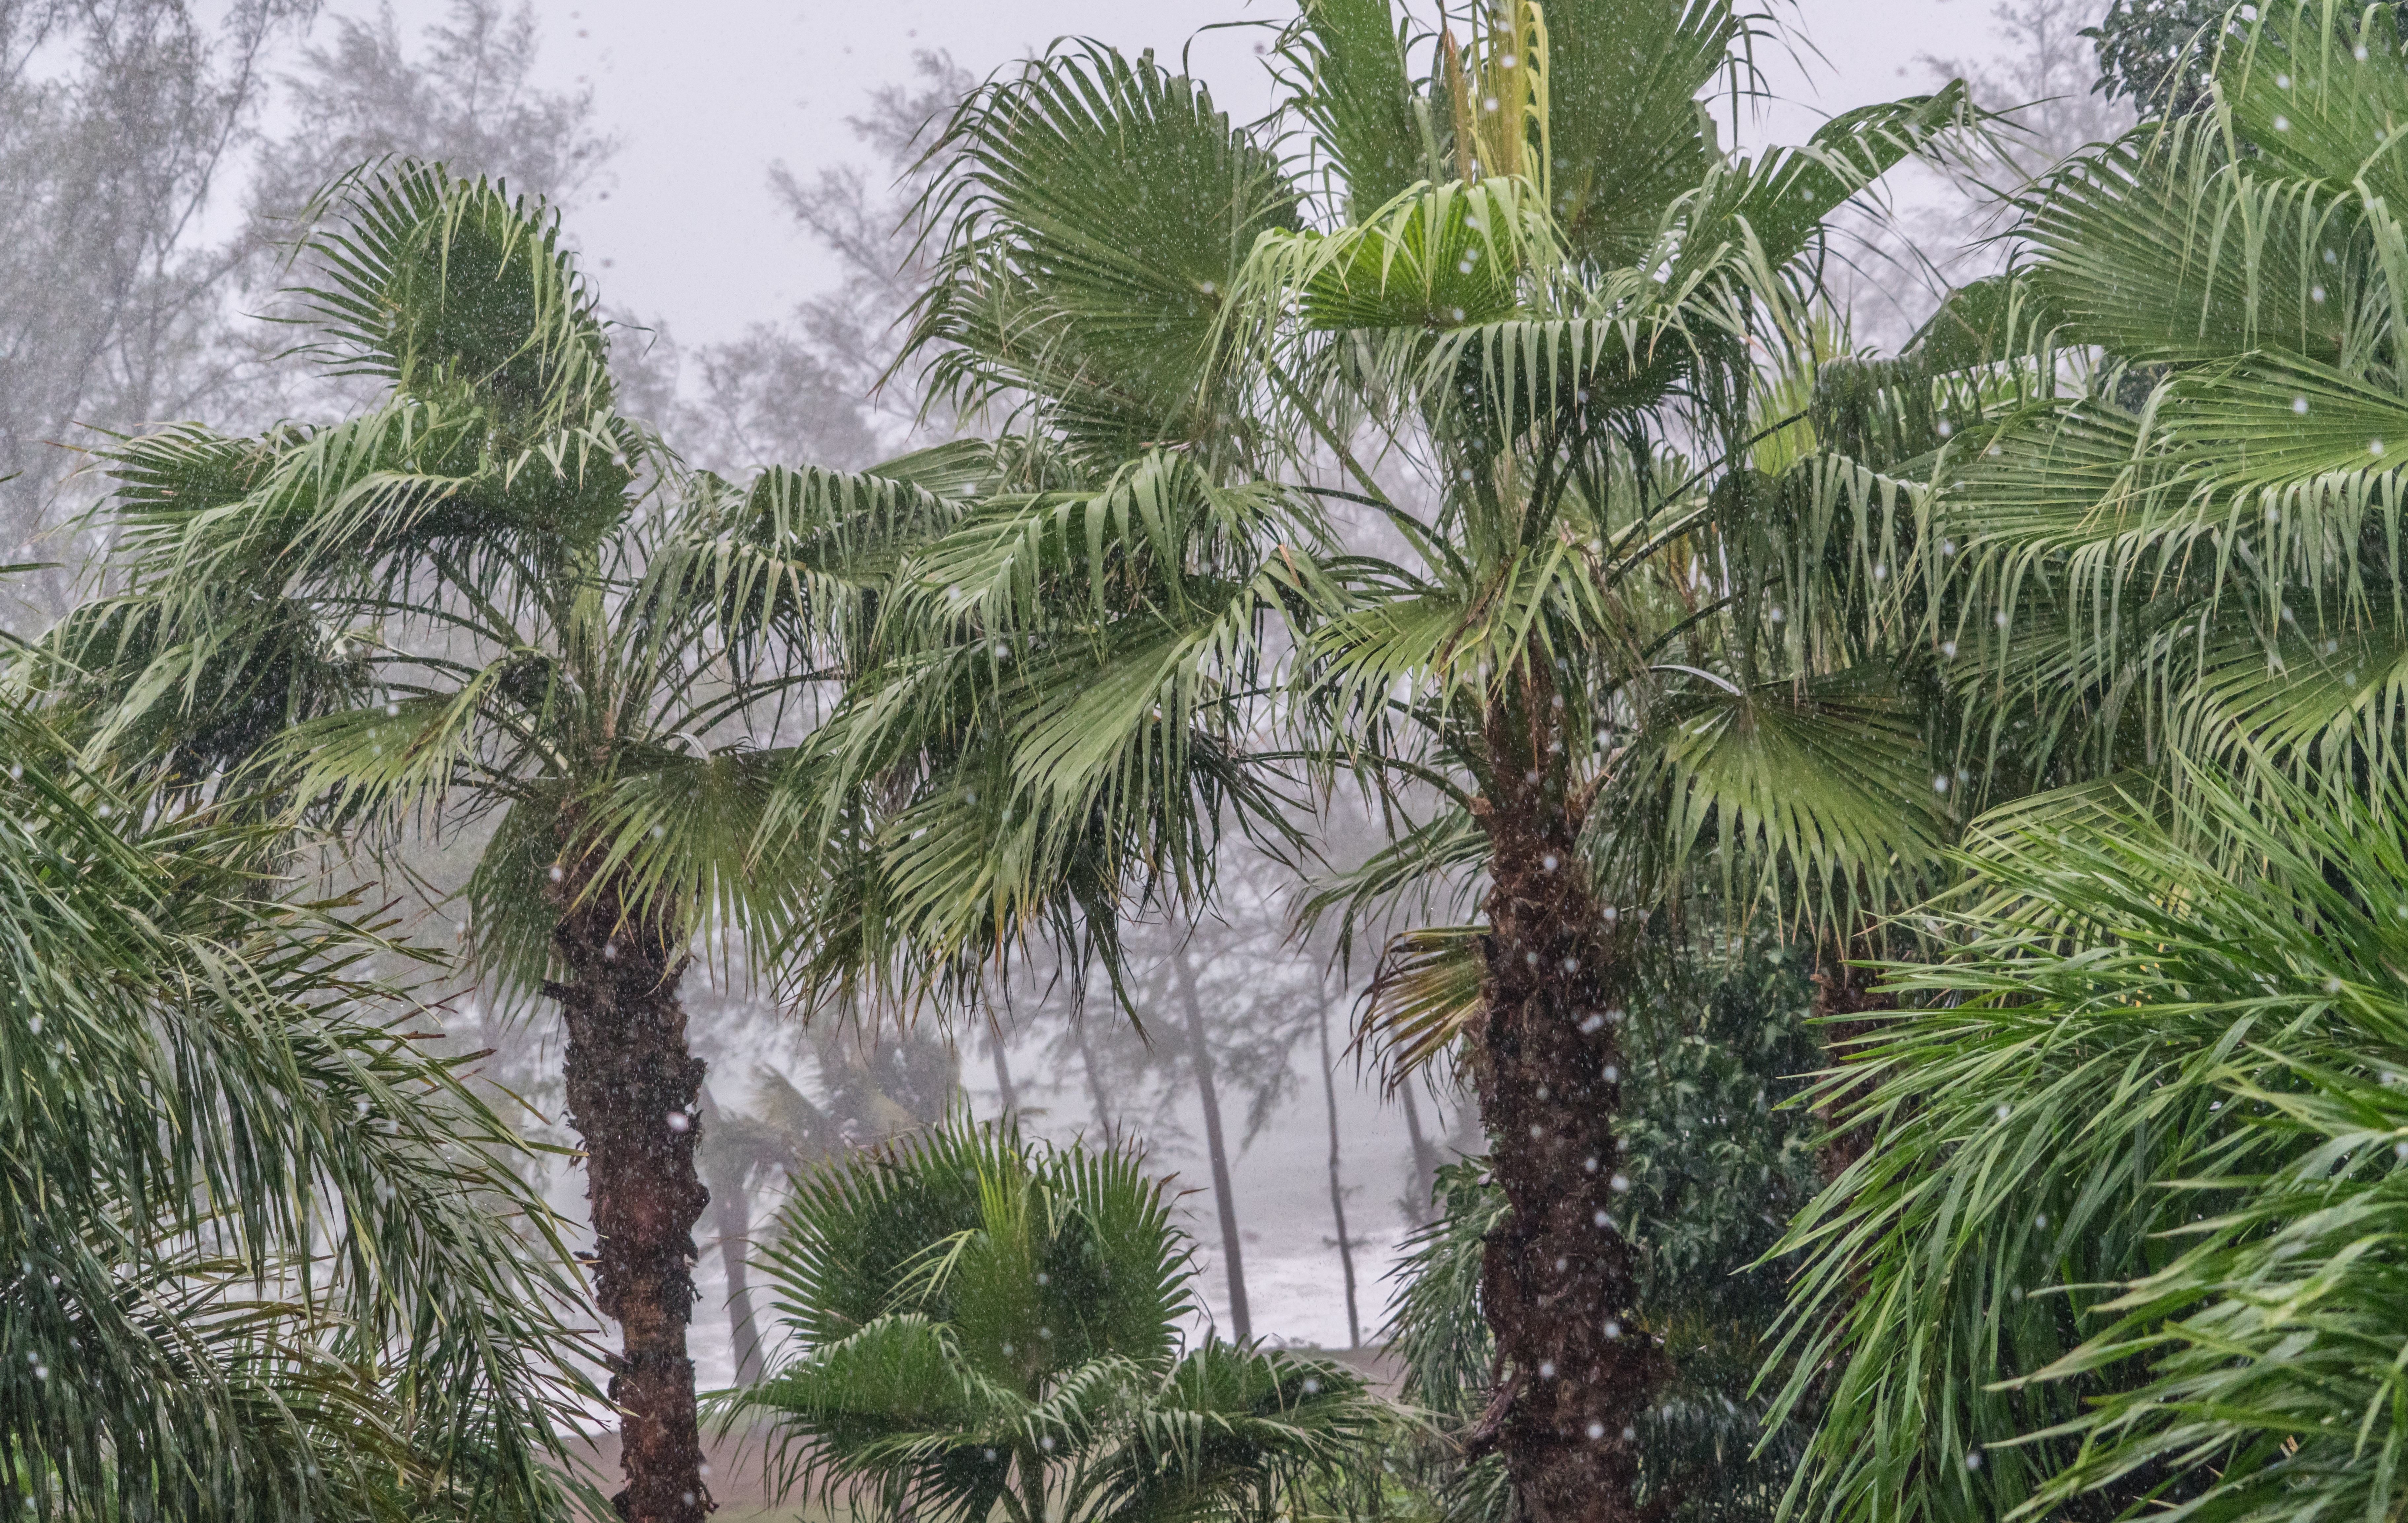
landscape, sea, tree, nature, outdoor, branch, plant, sky, summer, travel, jungle, tropical, monsoon, evergreen, island, botany, tourism, fir, thailand, spruce, vegetation, exotic, thai, ecosystem, flowering plant, phuket, date palm, woody plant, land plant, arecales, palm family, borassus flabellifer, elaeis